Martín Bustos Moyano

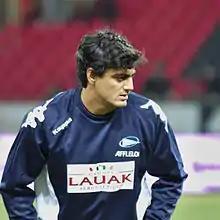

Martín Bustos Moyano (born July 12, 1985, in Córdoba, Argentina) is an Argentine rugby union player, previously with the French Top 14 club Montpellier and in the Pro D2 for Bayonne. He plays in both the fullback and wing positions. In May 2010 he was selected in a squad of over 40 players to represent Argentina in the two-test Summer tour of Argentina.